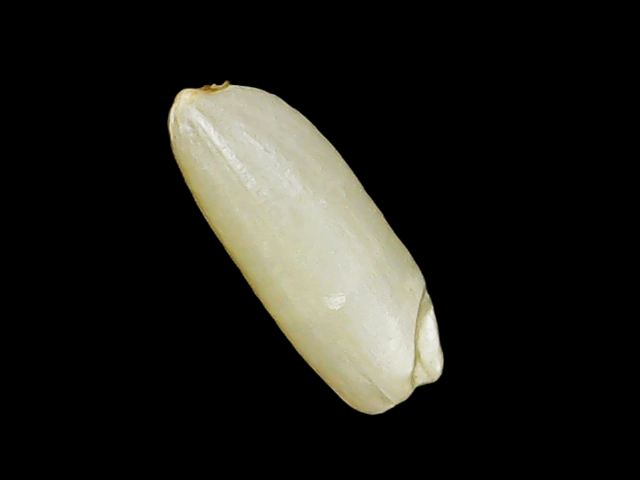
Rice variety: Binadhan12